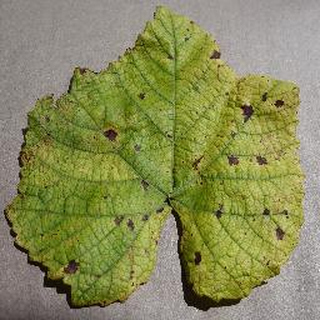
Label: grape_leaf_blight